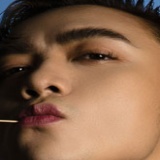
ca sĩ Soobin Hoàng Sơn